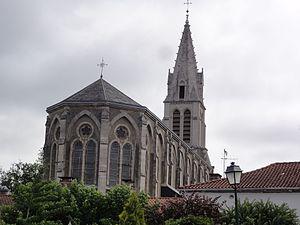
Soustons est une commune française située dans le département des Landes en région Nouvelle-Aquitaine.
Le département français des Landes compte 438 églises pour un total de 331 communes, soit une moyenne de 1,32 église par commune. La commune de Parleboscq, née de la réunion de sept paroisses, compte à elle seule sept églises.